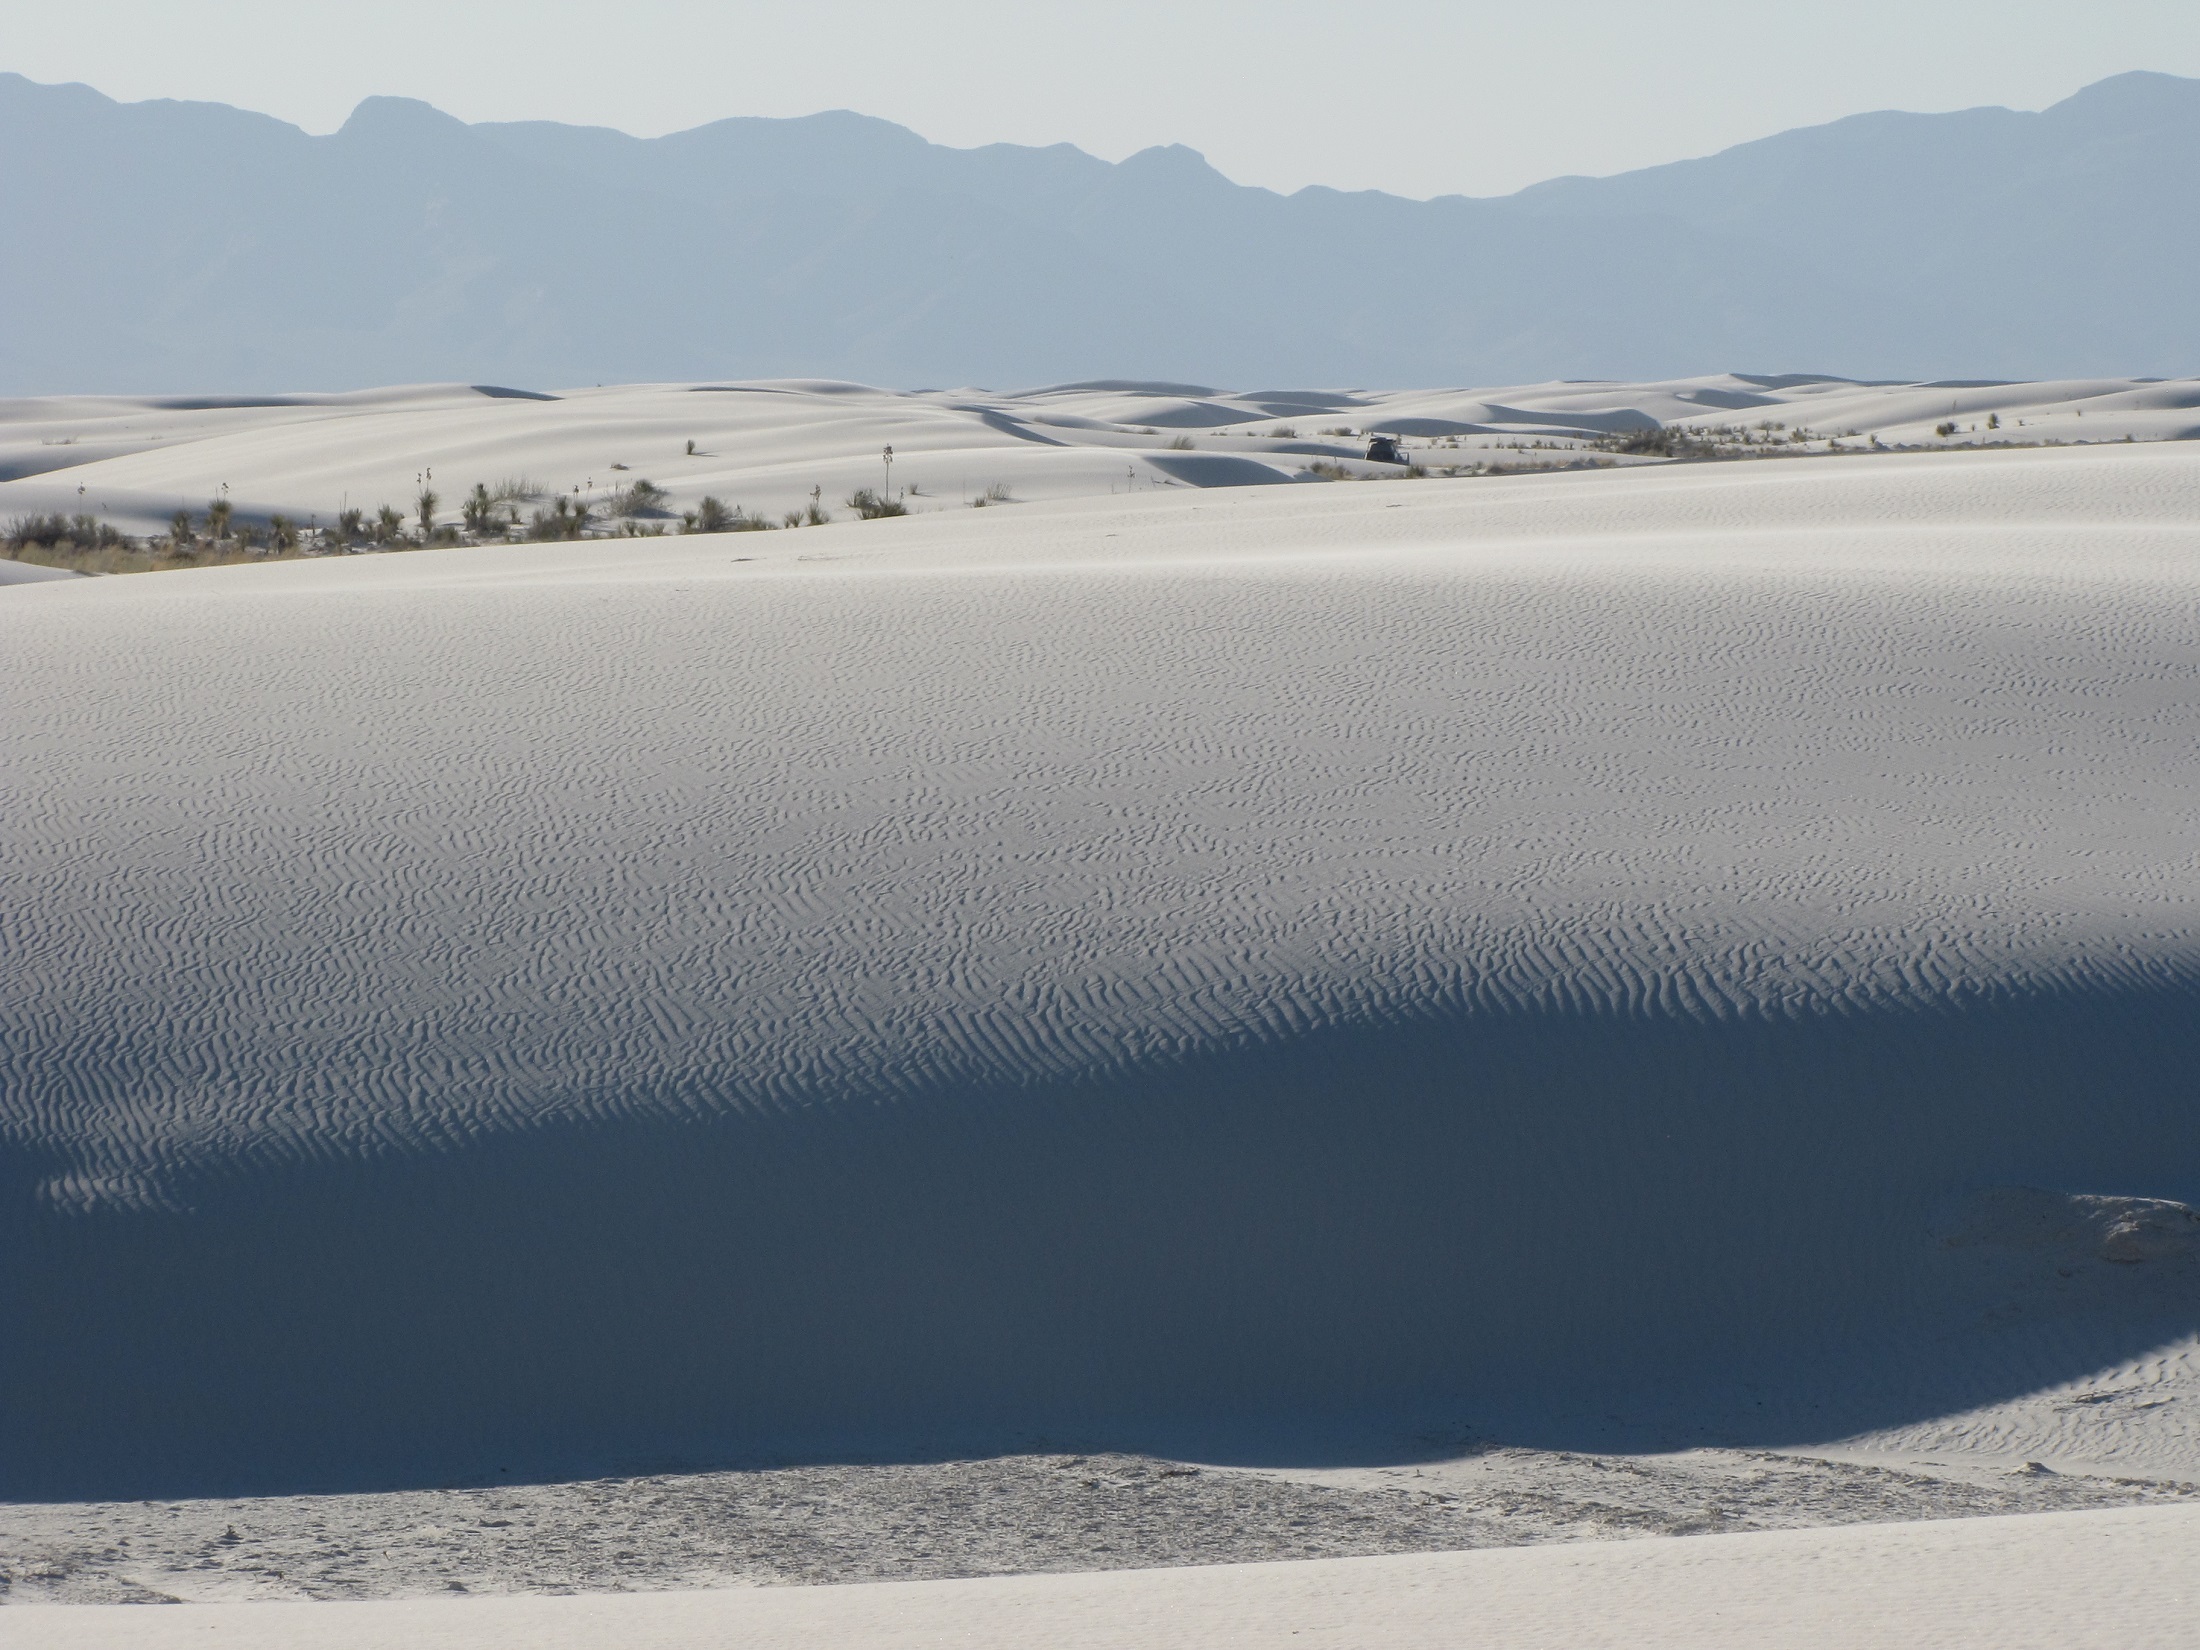
landscape, sea, sand, snow, winter, sky, white, dune, lake, ice, pattern, tranquil, scenic, weather, usa, arctic, new mexico, outdoors, hills, shadows, design, ripples, bright, rolling, plateau, habitat, tundra, salt lake, landform, sand dunes, gypsum, arctic ocean, white sands national monument, mudflat, natural environment, geographical feature, aeolian landform, undulating